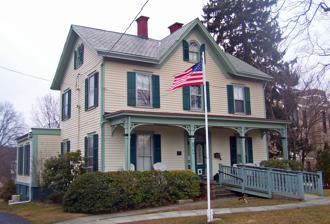
Building: Richard Austin House
Country: United States of America
Year built: 1878
Historic house in New York, United States United States historic place Richard Austin House U.S. National Register of Historic Places East profile and north elevation, 2009 Show map of New York Show map of the United States Location Ossining , NY Nearest city White Plains Coordinates 41°10′01″N 73°50′45″W / 41.16694°N 73.84583°W / 41.16694; -73.84583 Area 0.5 acres (2,000 m 2 ) Built 1878 Architectural style Gothic Revival NRHP reference No. 88001527 Added to NRHP September 20, 1988 The Richard Austin House is located on Croton Avenue ( New York State Route 133 ) in the village of Ossining , New York, United States. It is a wood frame structure dating to the 1870s. In 1989 it was added to the National Register of Historic Places . At the time the house was built, Ossining was beginning its transition from a country town to a commuter suburb of New York City . The Austin House is one of the few from that period of the community's history to remain completely intact, both outside and in, although two extensions were added in the 20th century. It is currently the home of the Ossining Historical Society , which operates a museum in the building. Building and grounds The house is located on a half-acre (2,000 m 2 ) lot at the east corner of Croton and Bradshaw Drive, a short cul-de-sac in eastern Ossining. To the west and southwest is Roosevelt School, a public elementary school . Across the street, on the north side of Croton, is Ossining Gospel Assembly of God Church. East, across Bradshaw, are 20th-century houses, which otherwise predominate in this section of the village. The terrain is a level area between low hills on the east and west. A group of mature shade trees buffer the lot along Croton. From the corner a driveway leads to a small parking lot south of the house. A flagpole is on the front lawn. A display case on the property holds an old farm wagon and an original mile marker from the Albany Post Road . These are not considered to contribute to the site's historic character. However, a well in the south yard, now covered by a large block of slate, is believed to be original to the property, and is thus the only other contributing resource to the house's Register listing. Exterior The main block of the house is a two-and-a-half-story, rectangular, three- bay gable -roofed wood frame structure on a brick and stone foundation . Attached to the southeast corner is a similar extension, giving the whole house an L shape. Detached from this extension is a one-story frame gabled garage. All faces are sided in clapboard . Across the first story of the north (front) facade is a wooden veranda . Its chamfered wooden posts with scroll-sawn side brackets hold up a flat wooden roof. Stone stairs, alongside a balustraded wooden wheelchair ramp , lead up to the deck, which has a latticework wooden drape below. A similar veranda is located on the south. On both stories, windows are set with double-hung two-over-two sash , with decorative drip- mold wooden lintels and flanking louvered wooden shutters . The attic windows are smaller and round-arched, but otherwise have the same treatment. On the rear extension's west face, the windows of a small flat-roofed projecting bay are one-over-one double-hung sash, and are matched by recessed panels in the basement beneath. The south (rear) facade of the main block has the same window treatment but a simpler, square, single-light, single-hung attic window. Below the roofline is a simple wooden frieze . Above it the broad overhanging eaves end in a molded cornice . The roof itself is shingled in slate and pierced in the middle by three corbelled brick chimneys with stone caps. The garage addition has a gabled roof. Its foundation is purely brick. It has three-light casement windows in the basement and large double doors with six-light windows. Interior An extensively molded surround frames the segmental arched main entrance. It has panelled reveals and a transom with a single light. The double doors have decorated panels below double-light hinged windows. They open onto the original floor plan. A central hall with a stairway to the upper floors. On the east is a living room, with a dining room opposite, and the kitchen to the rear of that. Double doors at the south end lead to the rear veranda. The main feature of the living room is its original fireplace. It has a stone hearth , black brick surround (giving way to red at the chimney). Its molded wooden surround and mantelpiece have square pilaster capitals below a frieze with a floral pattern. Both the living and dining rooms share molded baseboards and ceilings connected to the wall with a slight cavetto . The dining's room fireplace has been covered. Its most notable decorative feature is the entryway to the projecting west bay, an elliptical arch with projecting brackets . Within the bay itself the walls have panels below the windows. The kitchen, to the south, has low vertical wainscoting and a recess for the old dumbwaiter in the rear wall. A door in its south wall leads to a section of the garage that has been renovated into living space. A staircase with a turned and panelled newel post , octagonal at its base, and a balustrade featuring turned and fluted balusters leads up to the second floor. From there it extends along the hall to the door to the attic stairs. There are four bedrooms. The floor has a lower baseboard than the first floor and no molded detailing, but is otherwise similar to the downstairs. The master bedroom has its own bath, the dumbwaiter's upper recess, and a closet incorporating two chests, their drawers retaining their detailed handles. In the south wall of the hallway, a door leads to stairs with a molded handrail down to the kitchen. Next to it another door opens onto the rear veranda's roof. With the exception of an east room set off by vertical boards, the attic is unfinished. Brick nogging is in between the gable studs and the rafters , where they meet the floor. Below the first floor, double bulkhead doors of paneled wood sheathed in metal under a segmental arched brick lintel lead to the basement. Inside, the basement has a concrete floor, round wooden supports and a wooden staircase to the kitchen. The garage addition's first floor has been extensively renovated for residential purposes and does not have much of its original finish. Some traces remain, such as the stuccoed walls, tin ceilings and ceiling radiators. History Originally known as Sing Sing, Ossining was for its earliest years primarily a port along the Hudson River , where farmers further inland brought their crops to ship to the markets of New York City downriver. They came down the Croton Turnpike, today Route 133, or the Albany Post Road (now U.S. Route 9 ). The settlement became Westchester County 's first incorporated village in 1813. Development began to benefit Ossining in the next several decades. First the Post Road was relocated to the west, creating the crossroads that now centers the village's downtown . Then, later in the decade, the prison was built. A decade afterwards, in 1837, the Old Croton Aqueduct , no longer in use today but a National Historic Landmark , was built through downtown, to provide water to New York . This era was capped by the construction of the Hudson River Railroad in 1849. Ossining was now an hour from the city by train, making it possible to work there and live in what was still the country. Within the railroad's first year it was already offering three extra trains during morning rush hour two years later it had to add another one. The combined population of the village and the surrounding Town of Ossining nearly doubled in the railroad's first six years. The Civil War in the early 1860s slowed this growth but did not stop it. By 1880 , it had grown by more than 50%, to almost three times its 1850 population. During this era Richard Austin, a local lawyer whose family had been living in the area since 1820, was one of many to recognize the potential for growth. Along with his family, he bought vacant local parcels and sold them to people who would build houses on them. Throughout the seven decades of peak development in Ossining, records show that Austin, his father and grandfather were involved in 58 real estate transactions. In 1878, he was living on Main Street downtown, near where he worked. He decided to build a new family home on two acres (8,100 m 2 ) then just outside the village limit, in an area where farmland was slowly giving way to middle-class housing. There were over 20 houses within a half-mile (1 km) of the site. Austin chose to build in the Gothic Revival style 's Picturesque mode. This movement had been kicked off in the 1830s by the writings of Andrew Jackson Downing , who lived further up the Hudson in Newburgh . In his pattern books, particularly The Architecture of Country Houses , he extolled the rustic simplicity of the many cottage designs as more honest and attuned to the surrounding natural landscape in a way that the Greek Revival , the preferred mode for country homes in the early 19th century, could not possibly be. While it is a rather late application of the style, the Austin House nevertheless has the features Downing advocated. It has a single, symmetrical form with cross- gables and a full-width veranda . Ornament is not shunned but reserved for the main features of the house, such as the brackets on the veranda and the main entrance's door paneling. While it is unavoidably present, it remains simple in character, another virtue Downing sought. The Austins lived in the house for 15 years after its construction, by which time the suburbanization of Ossining was complete. After they sold the house in 1893, it passed through other private owners. One of them built the two-and-a-half-story rear addition in 1911. In 1920, a barn that had originally been on the rear of the property was removed to a short distance away and converted into a residence. By 1930, the garage addition had been built. There have been no other significant changes to the house. In 1970, it was sold to the Ossining Historical Society, which moved there from its former quarters in Washington School , another National Register-listed property a mile to the west along Croton. It uses the house as its offices and a museum, open by appointment only. See also National Register of Historic Places listings in northern Westchester County, New York References